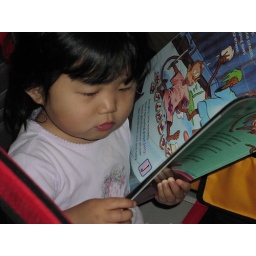
Addy is truly a monkey herself, and she was fascinated by this book about 26 naughty little monkeys